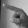
ASL letter: P